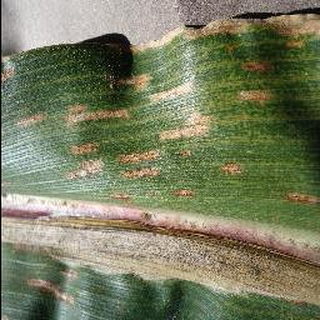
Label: corn_cercospora_leaf_spot